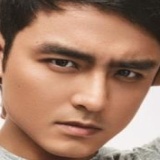
diễn viên Minh Đạo